Michael Jacobs (producer)

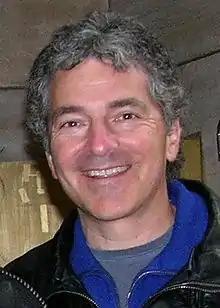
Jacobs in 2003

Michael Jacobs (born June 28, 1955) is an American television creator, writer and producer whose work has appeared on Broadway, Off Broadway, television and film. He is the creator/producer or has written and developed several television series including "Boy Meets World", "Dinosaurs", "Charles in Charge", "My Two Dads", "The Torkelsons", and "Girl Meets World". His television shows have won the People's Choice, Parent's Choice, Environmental Media Awards, and more.